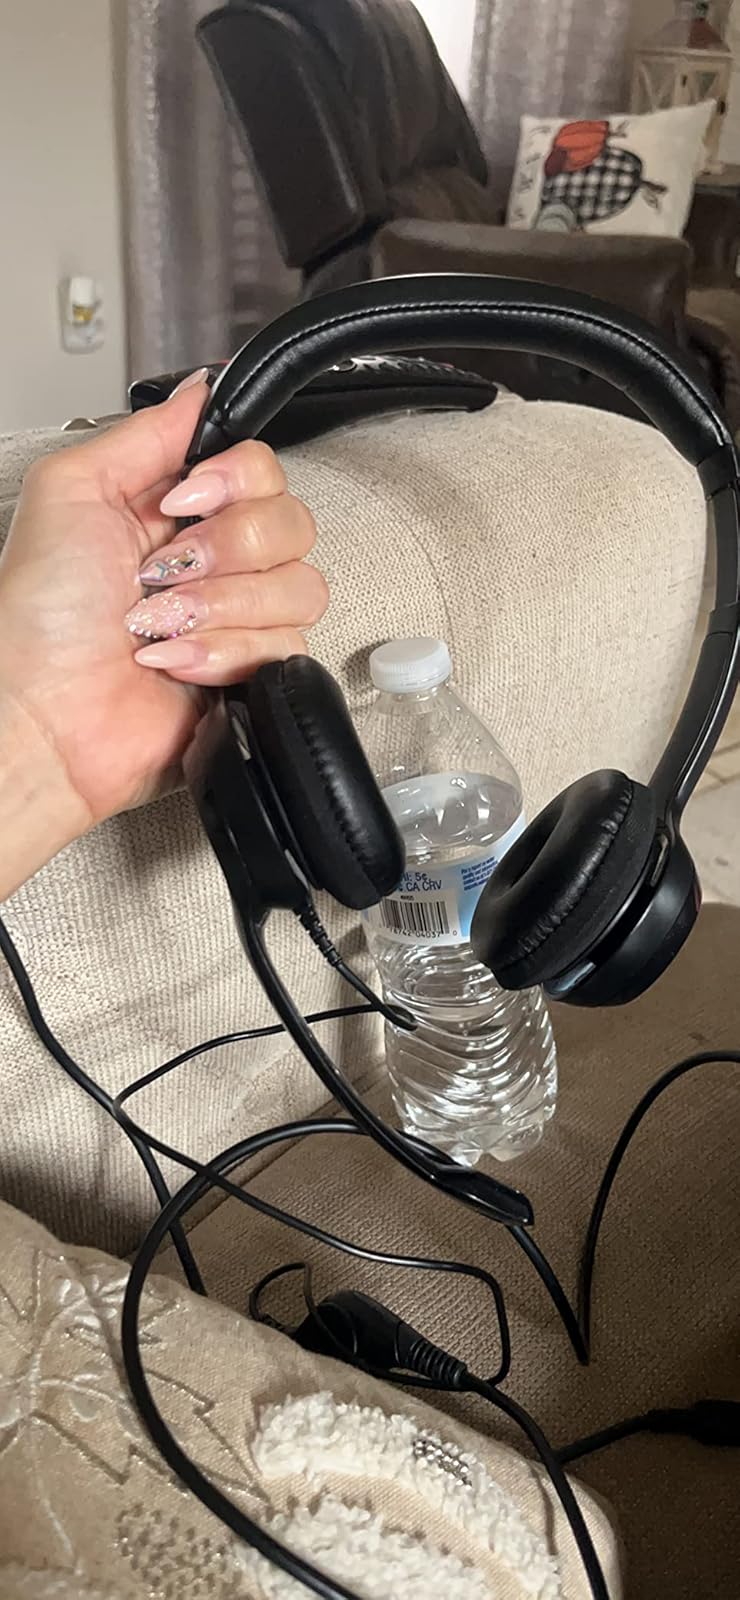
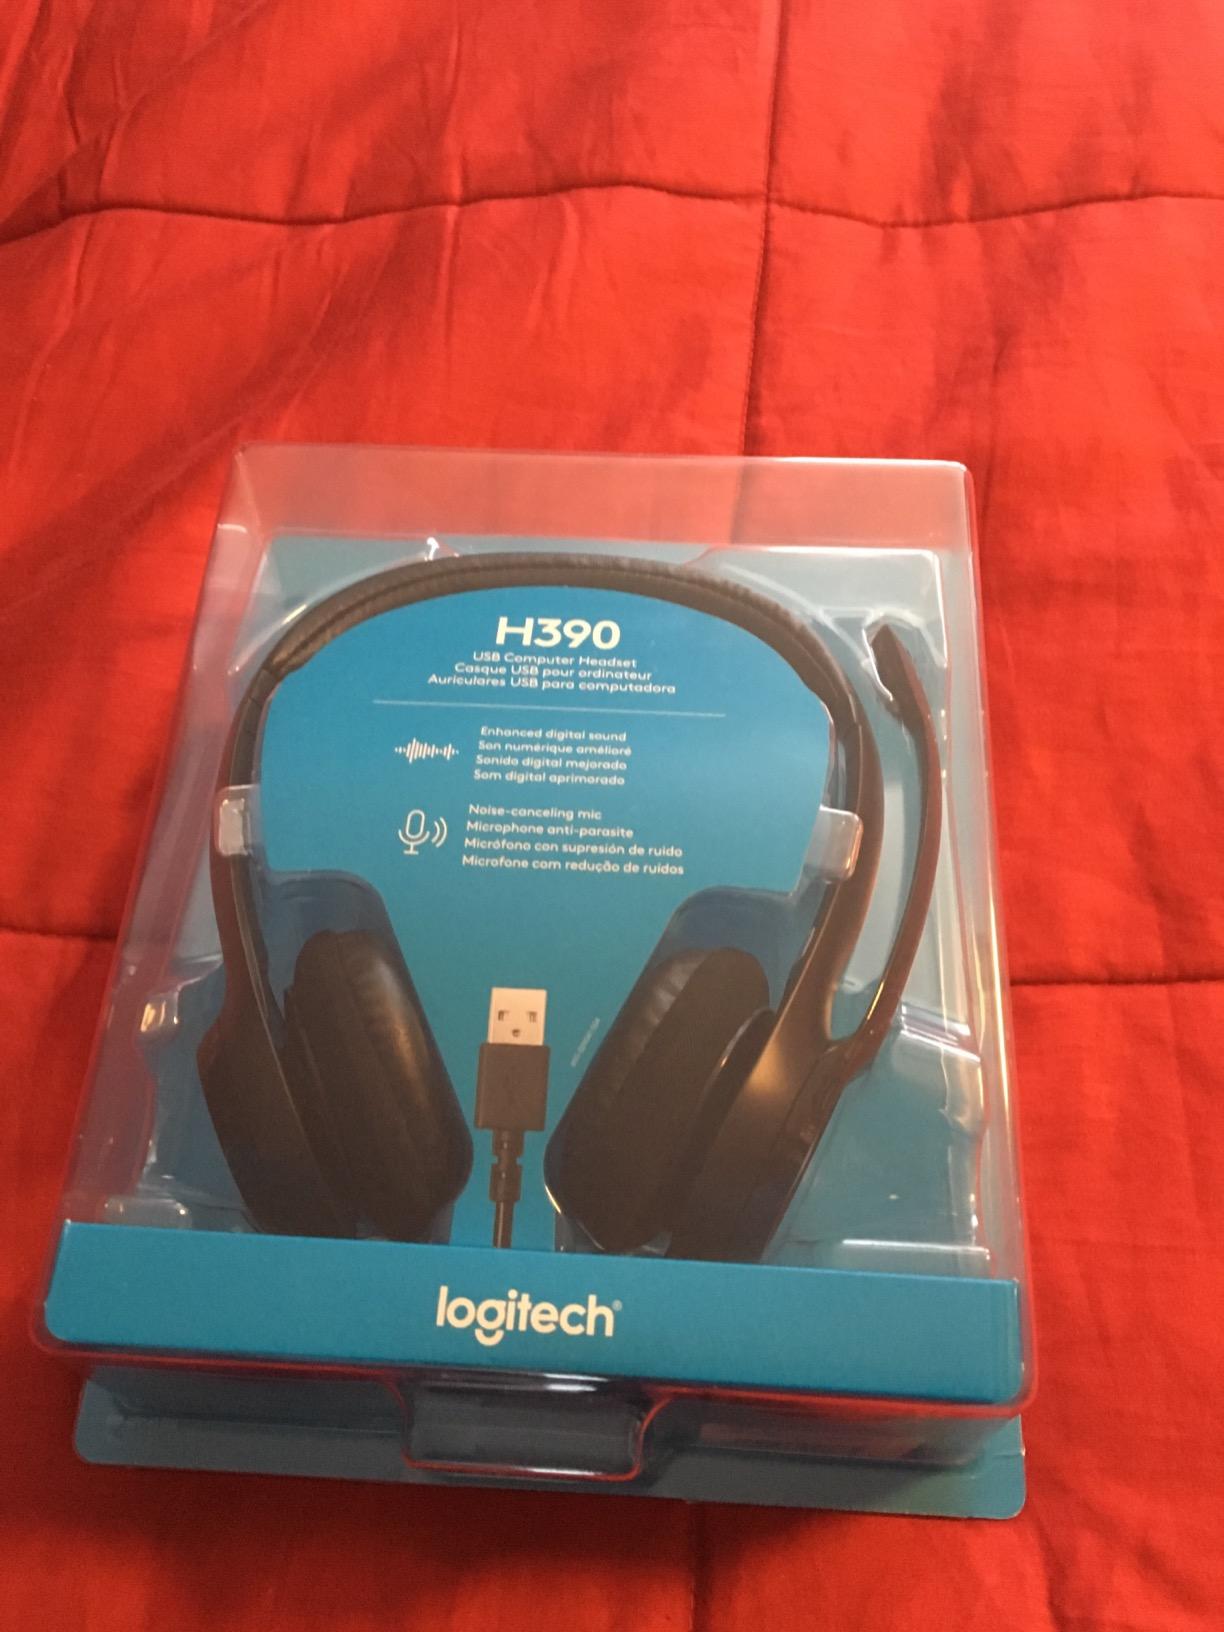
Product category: headphones
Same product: yes